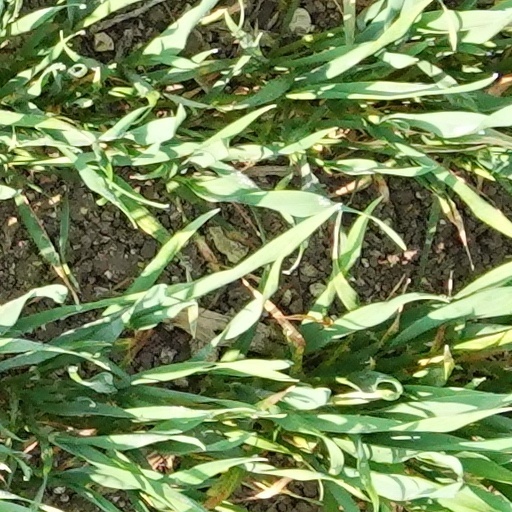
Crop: wheat